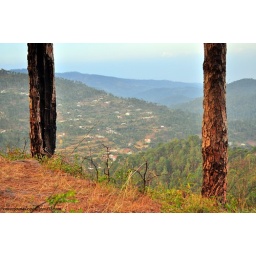
One may spend all day long sitting in on this hill watching the village below.